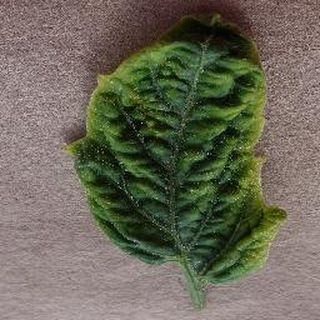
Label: tomato_yellow_leaf_curl_virus